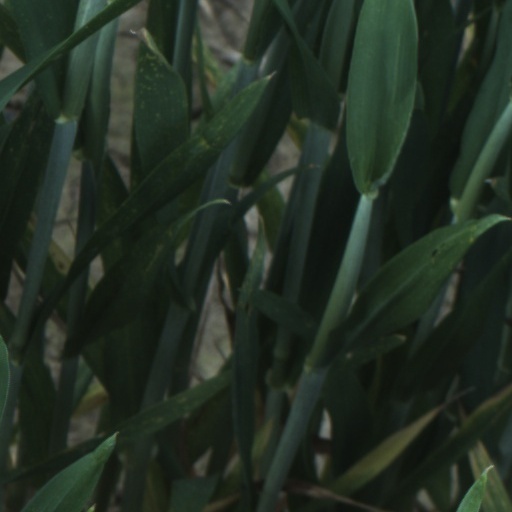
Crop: wheat